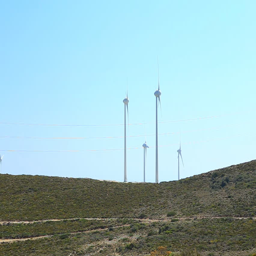
wind turbine on the green grass over the blue clouded sky